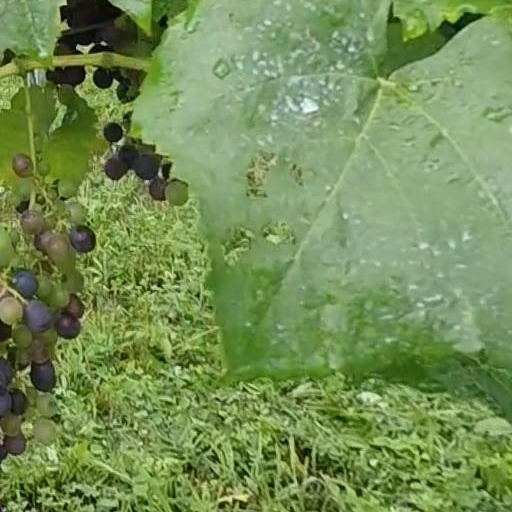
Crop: grape